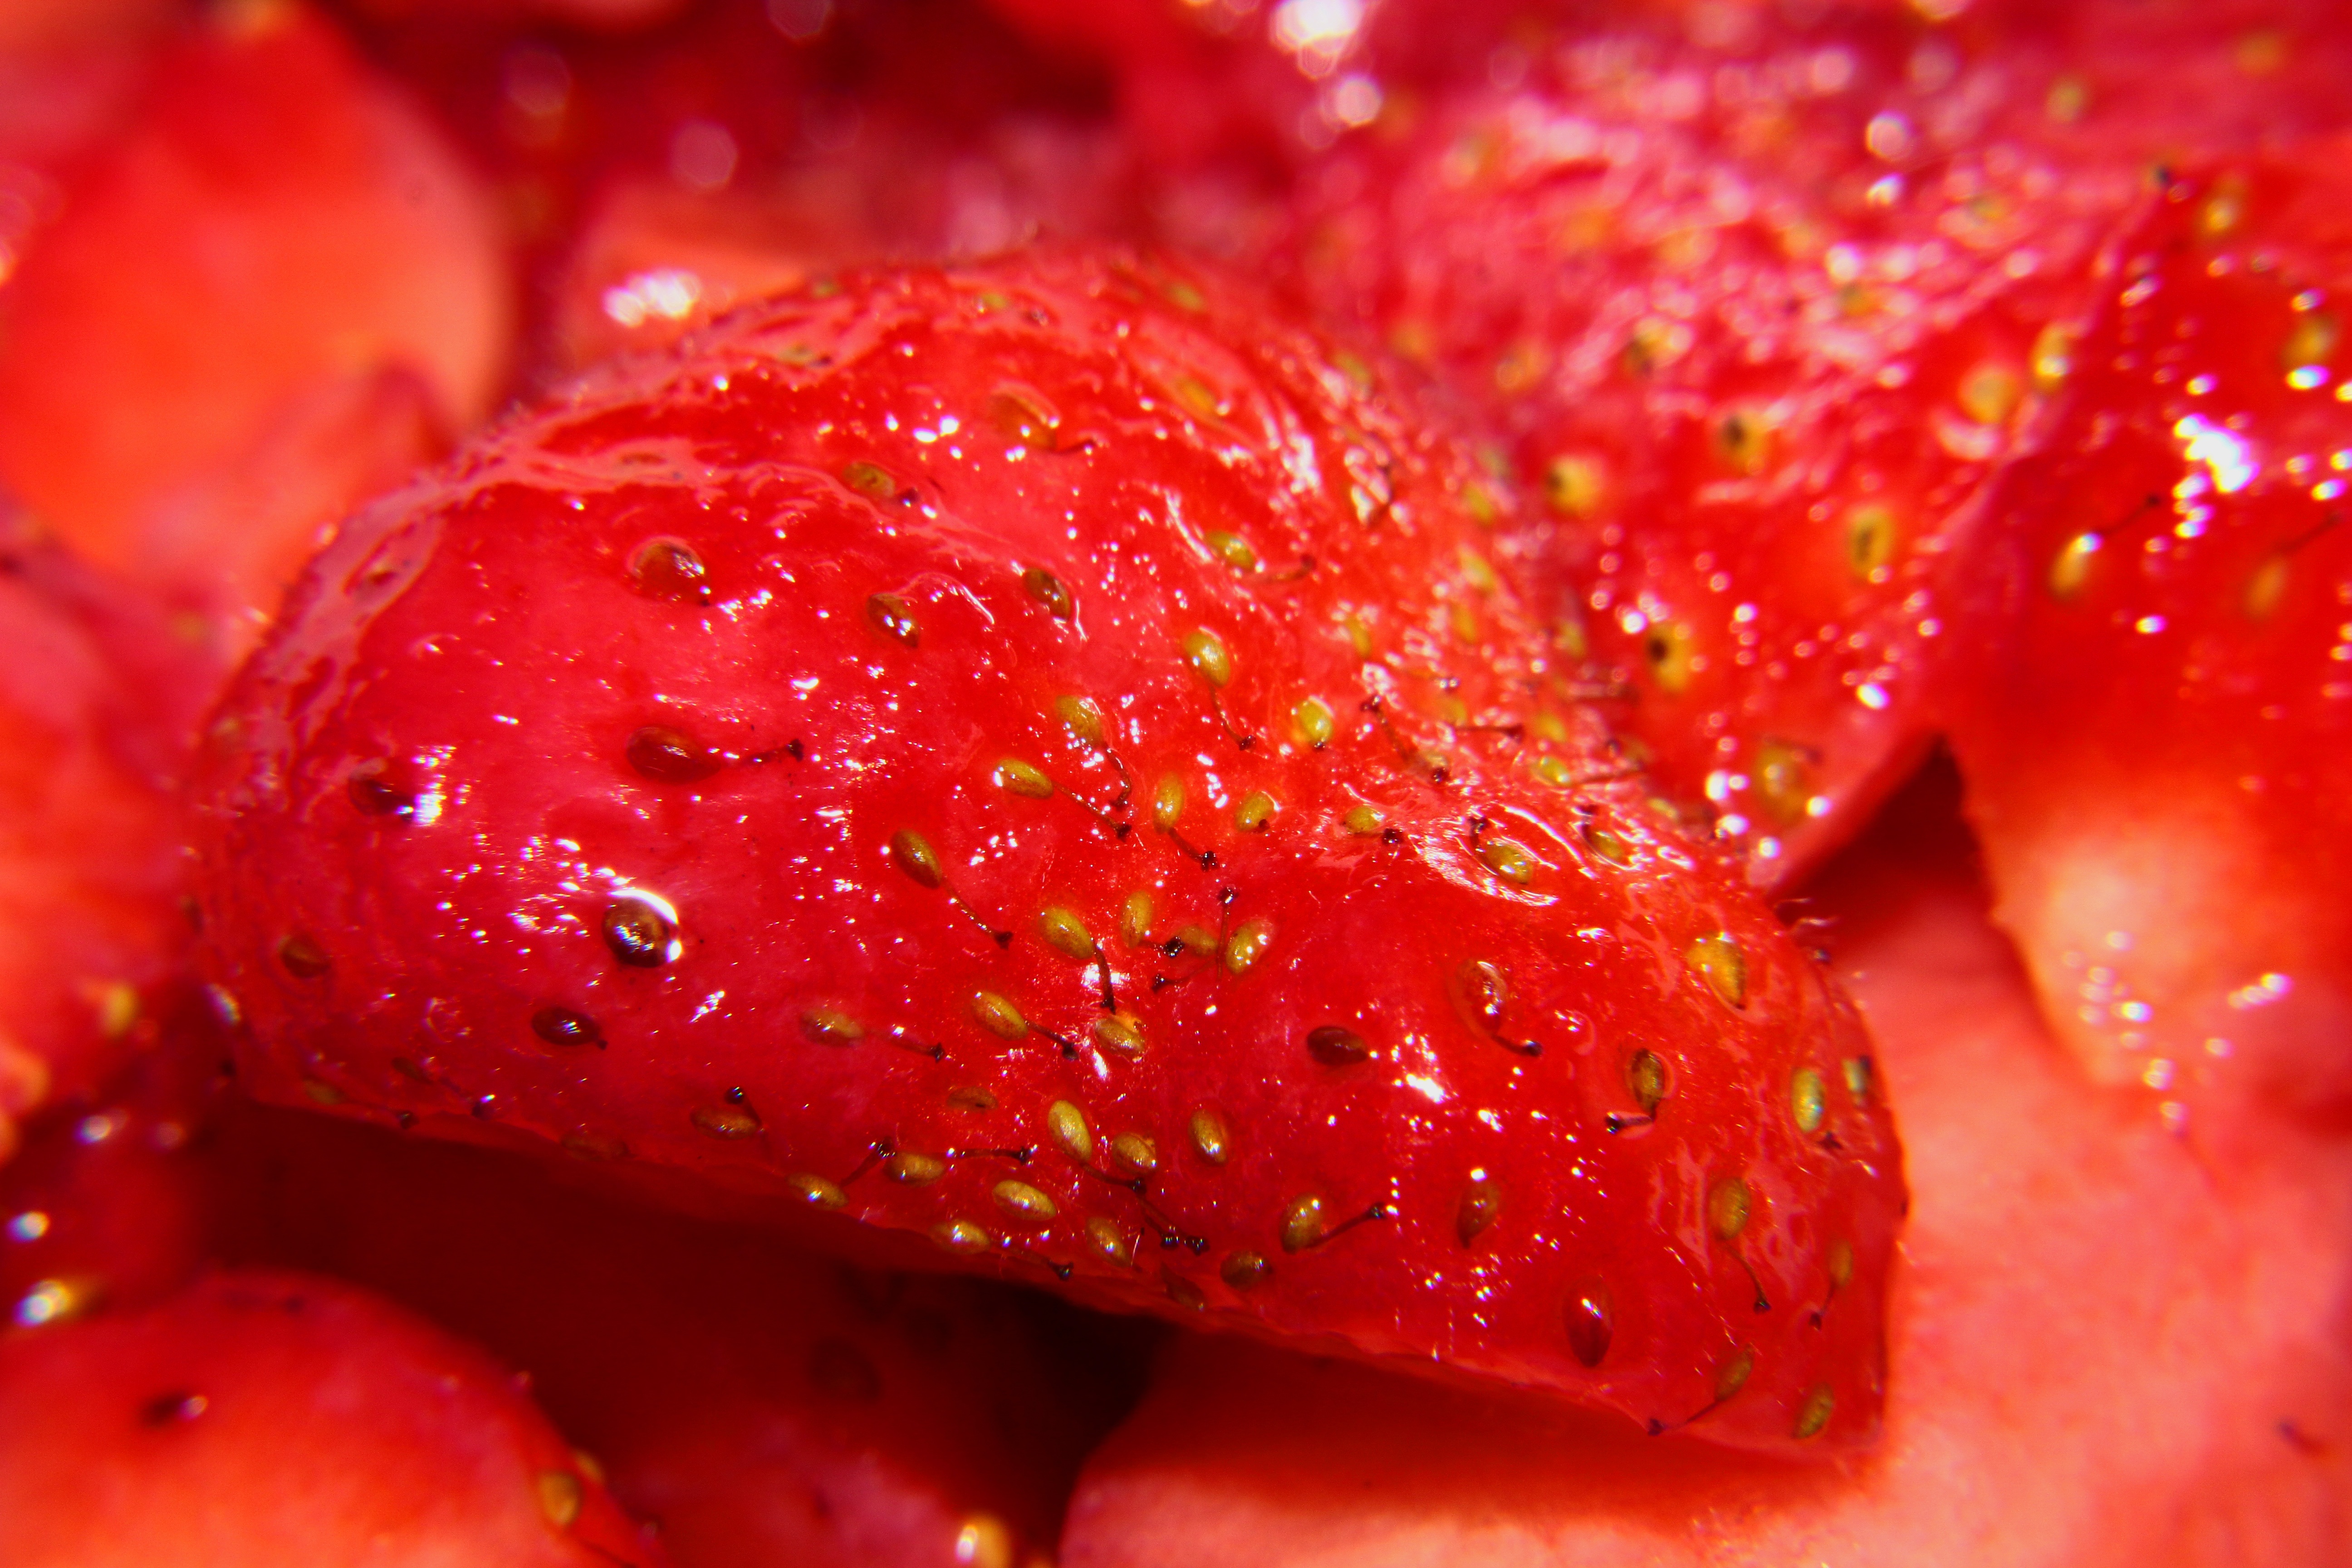
plant, fruit, berry, sweet, flower, petal, ripe, food, red, produce, healthy, eat, delicious, strawberry, close up, berries, nutrition, tasty, strawberries, frisch, macro photography, flowering plant, land plant